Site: brandenburg
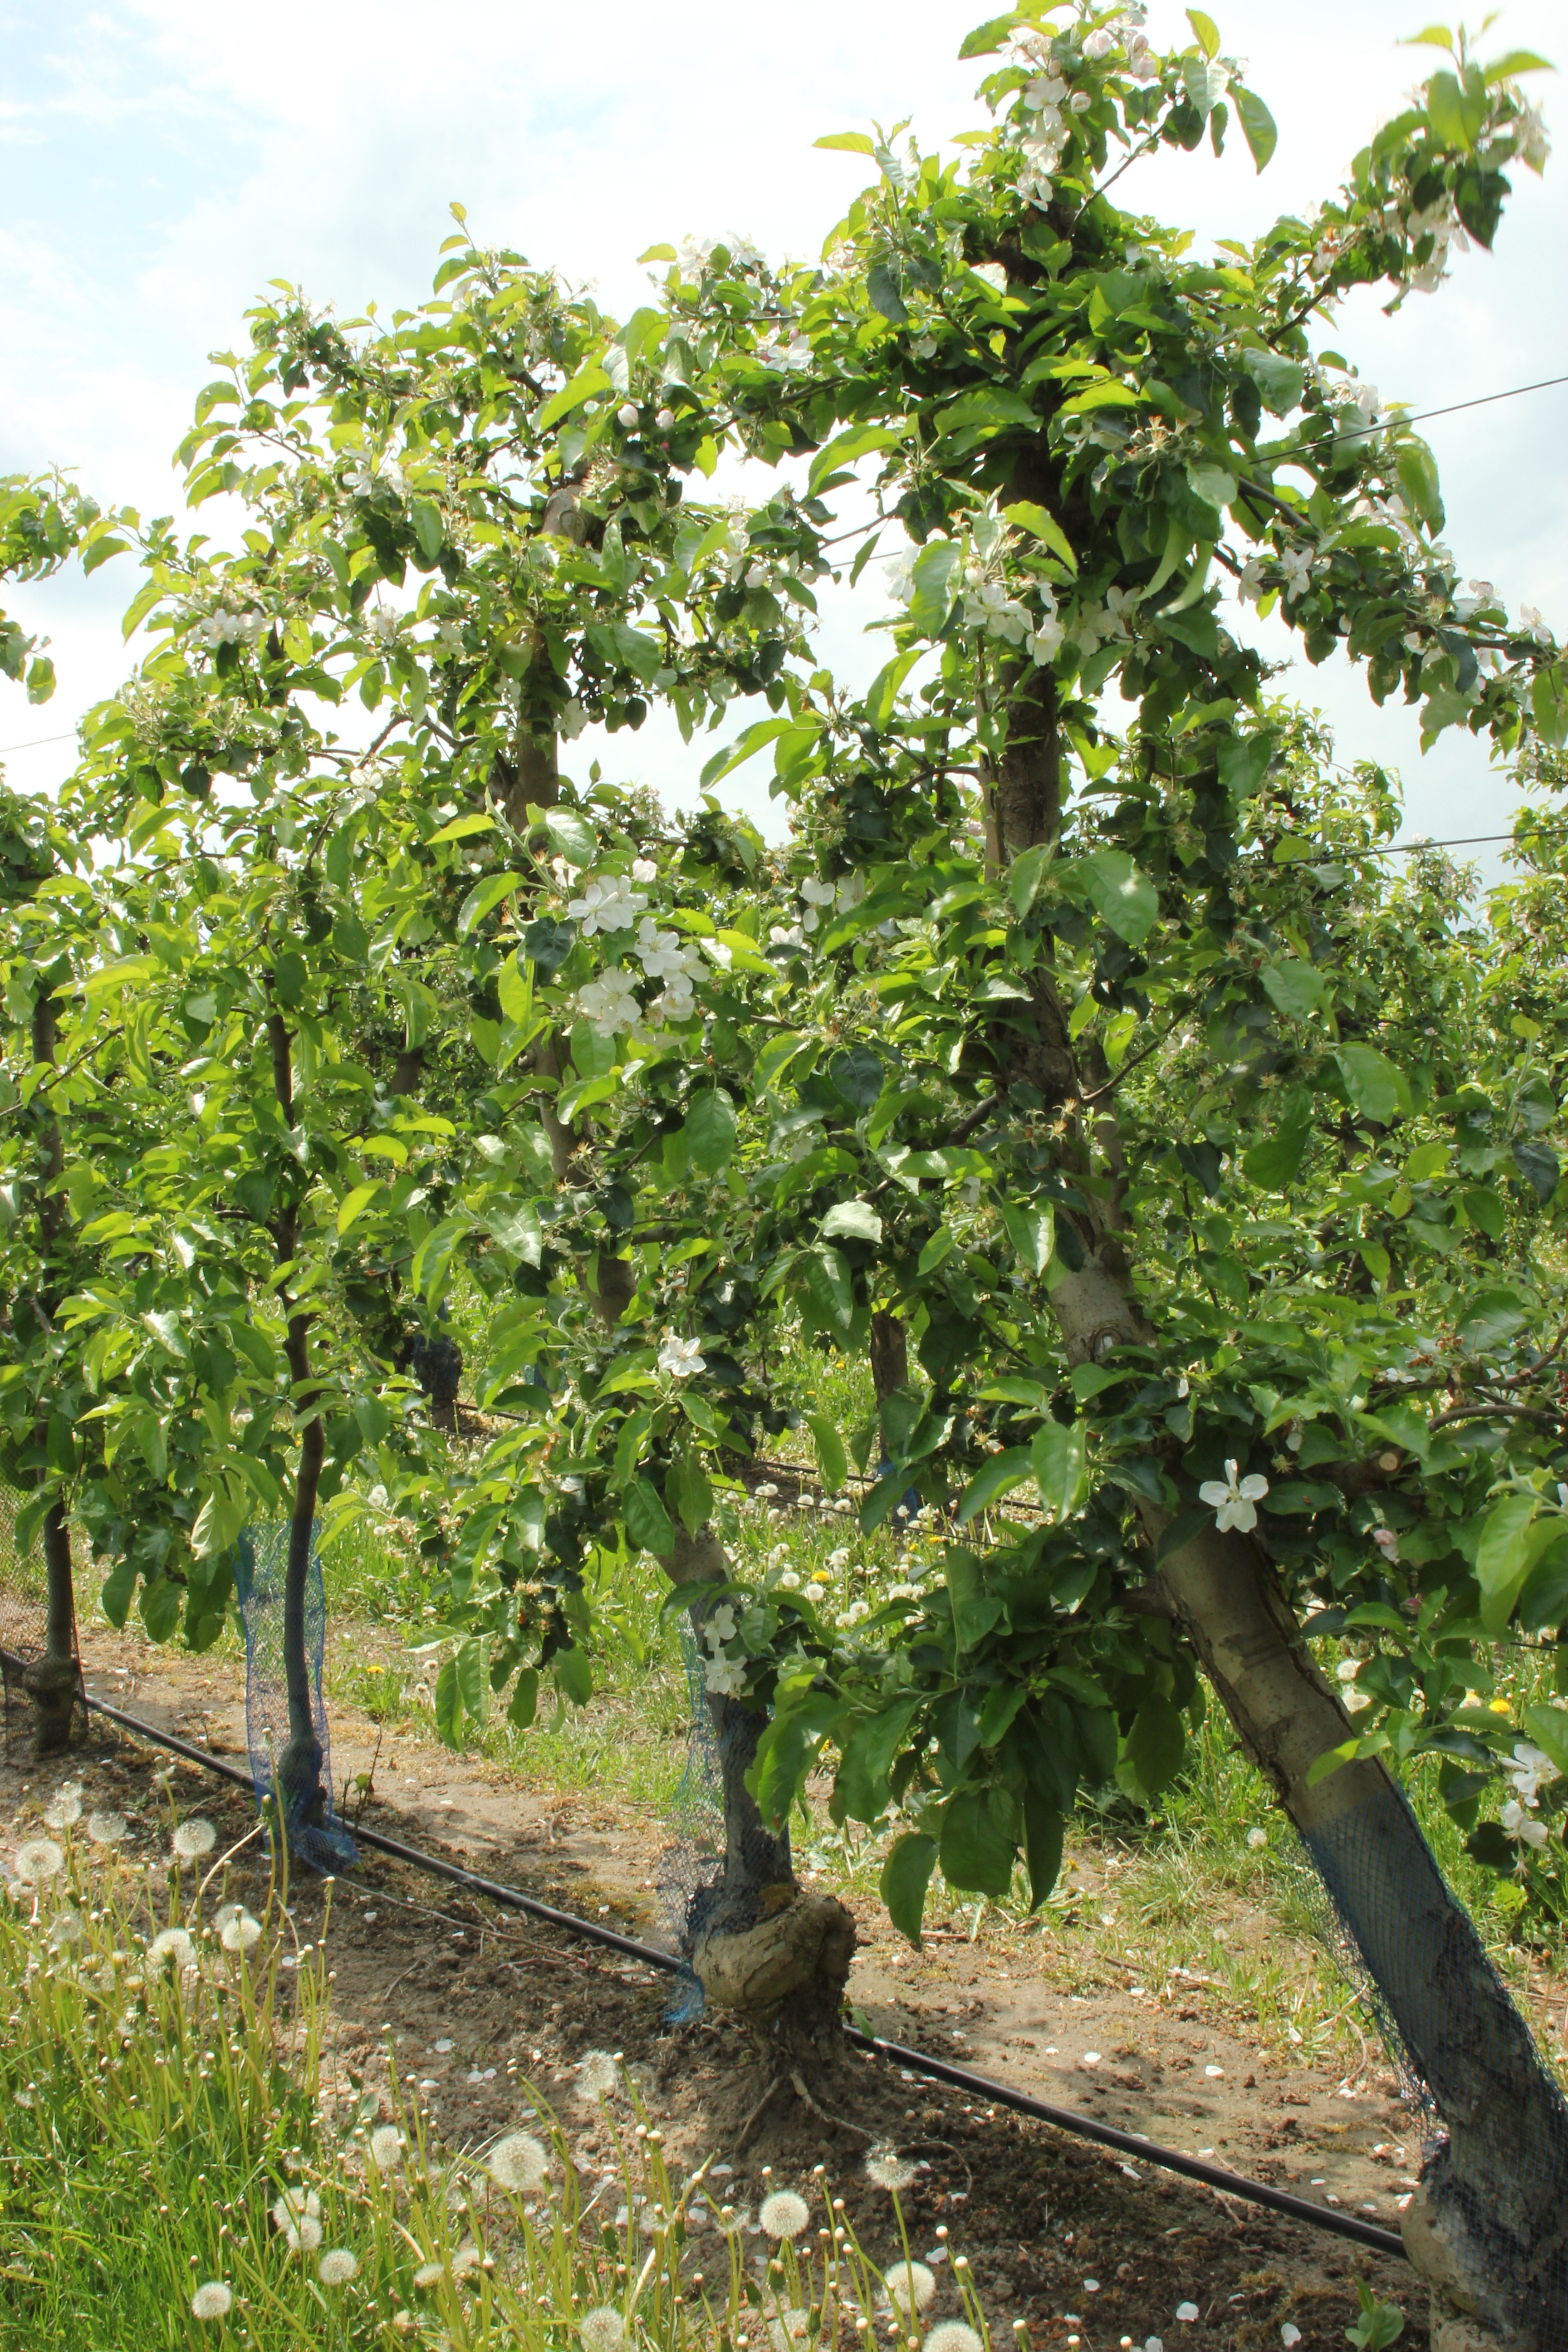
Growth stage (BBCH 67): Flowering